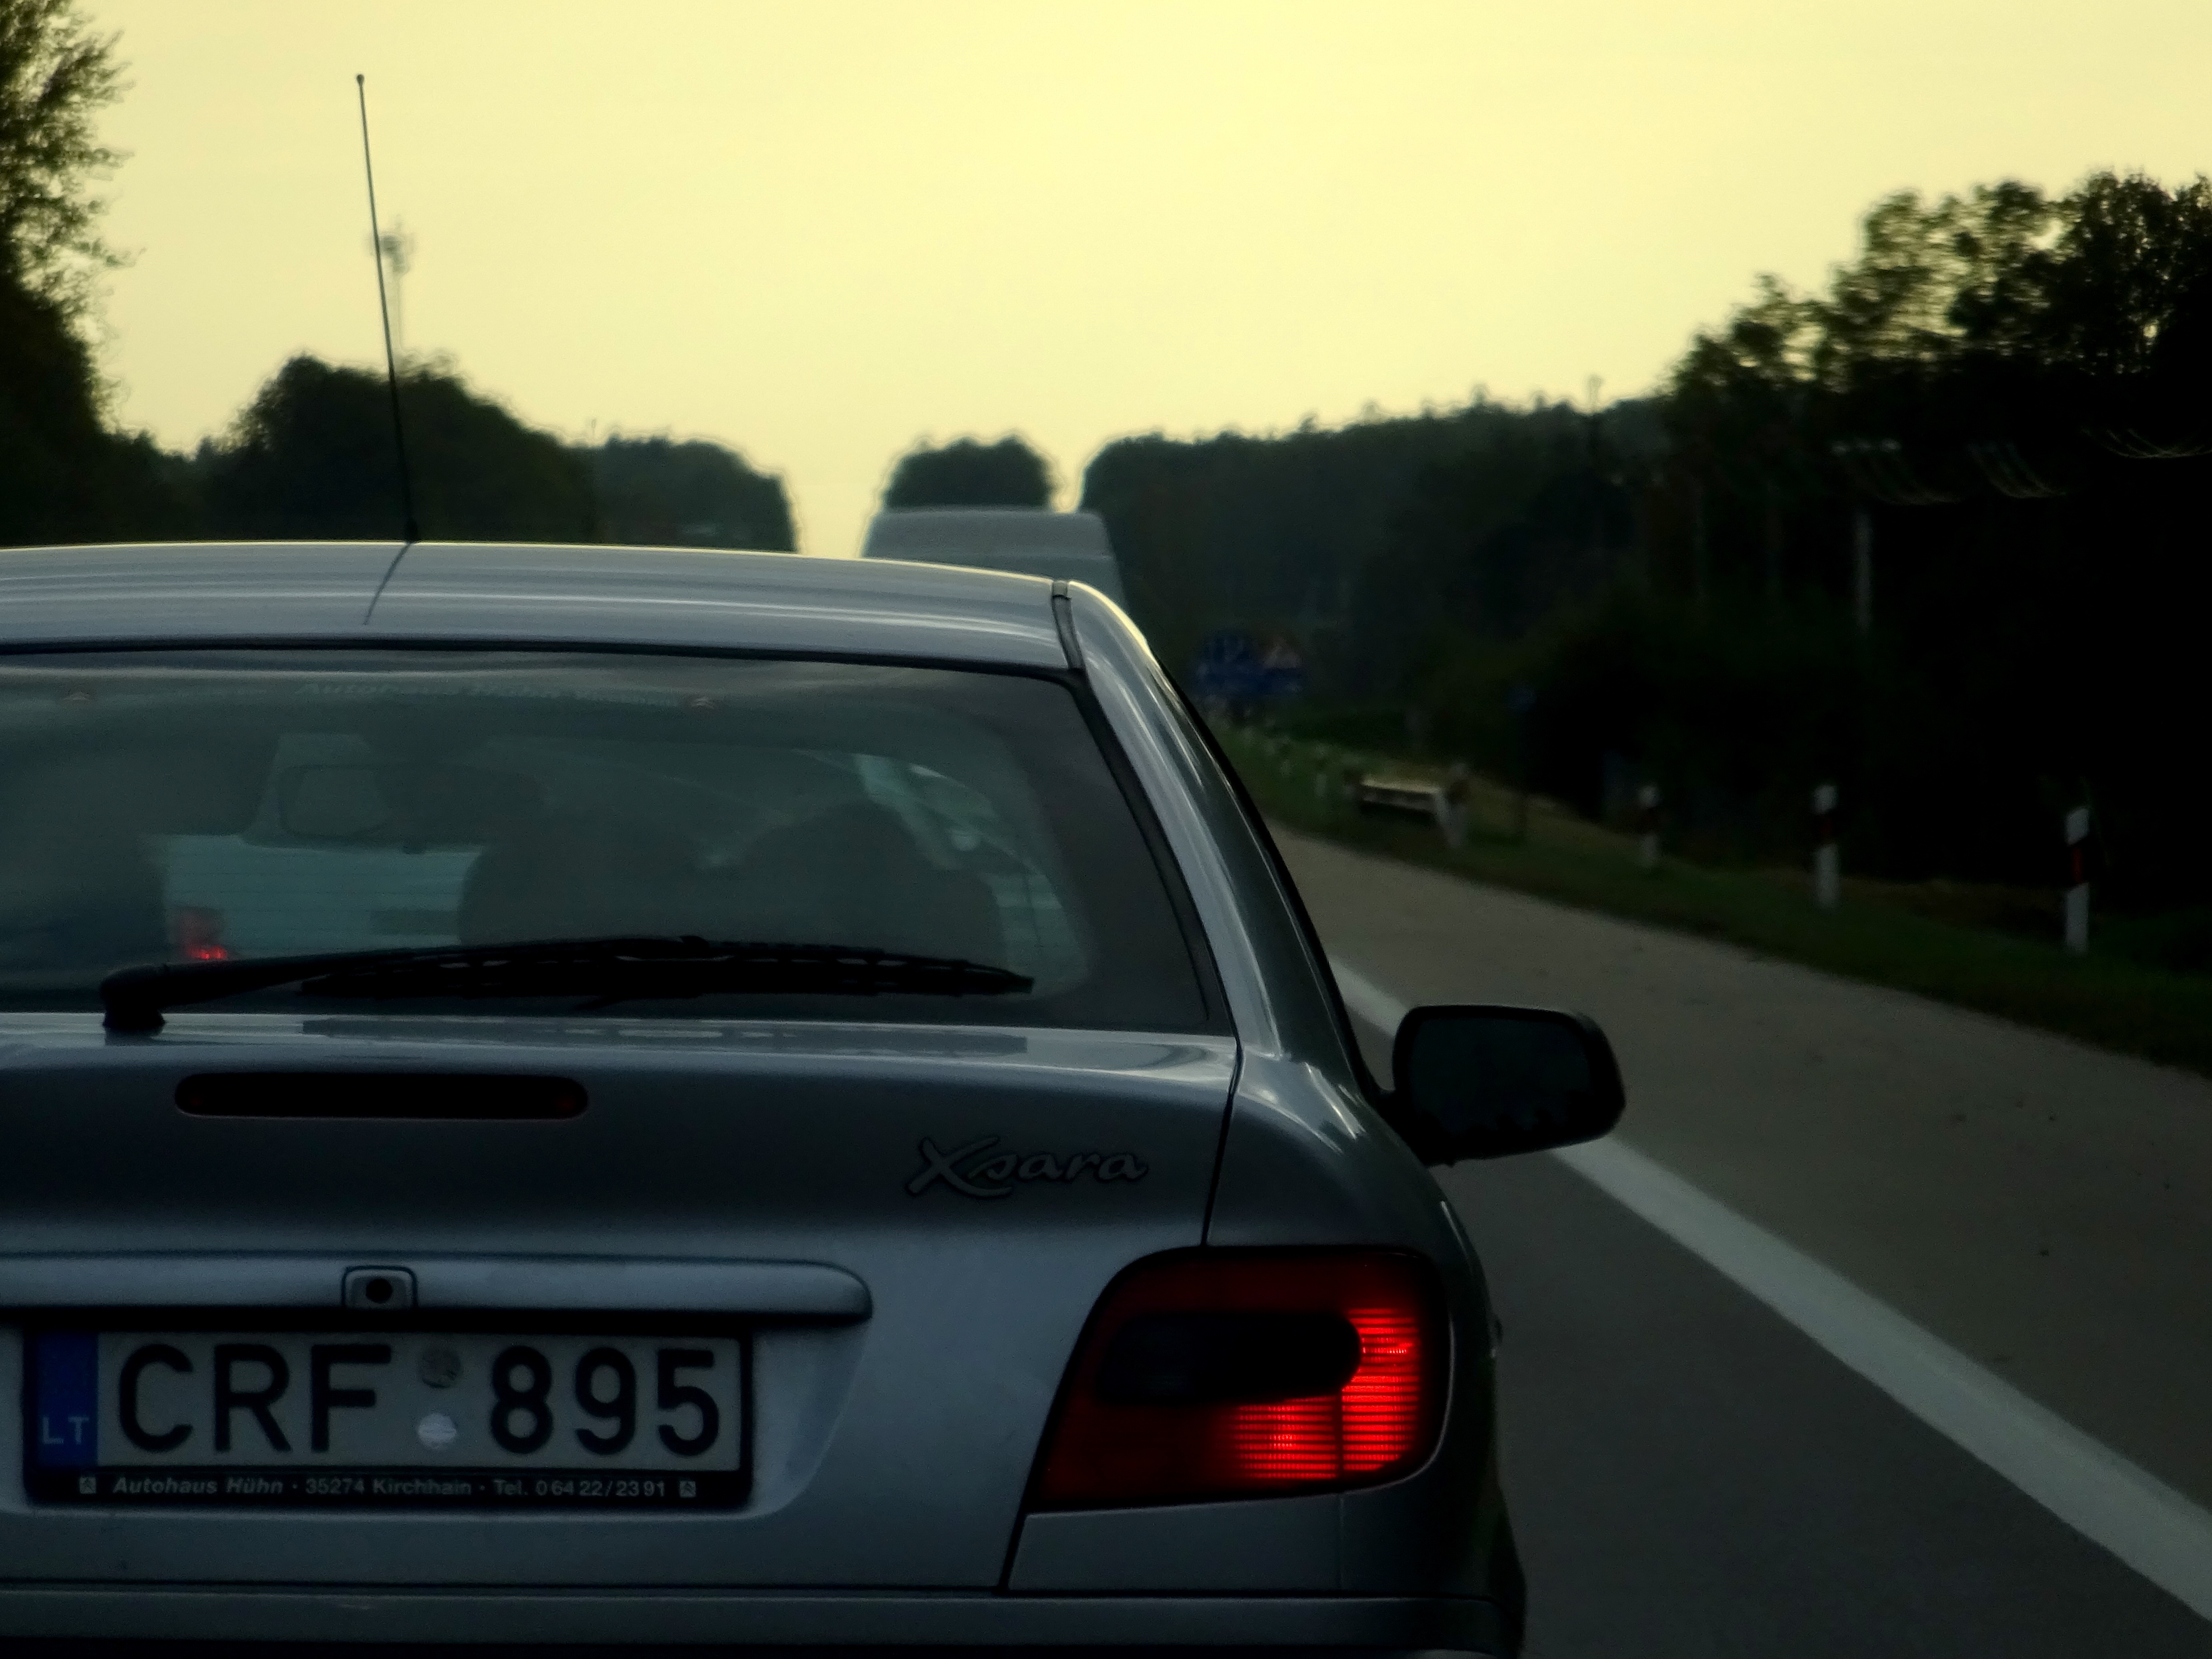
car, vehicle, sports car, sedan, land vehicle, automobile make, automotive exterior, compact car, luxury vehicle, vehicle registration plate, family car